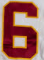
Number: 6